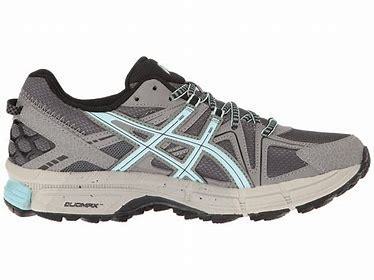
Brand: Asics
Model: Gel Kahana 8